Burr Chamberlain

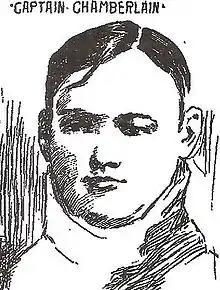
Portrait of Chamberlain from "The World" of New York, September 26, 1898

Burr Clark "B. C." Chamberlain (August 21, 1877 – November 11, 1933) was an American college football player and coach. He played college football at Yale University from 1896 to 1898 at the center and tackle positions. Three times he was an All-American. Chamberlain served as the head football for one season at Stanford University in 1899 and for a season at the United States Naval Academy in 1903 season, compiling a career head coaching record of 6–12–3. He also coached football at the United States Military Academy, the University of Virginia, and his alma mater, Yale.